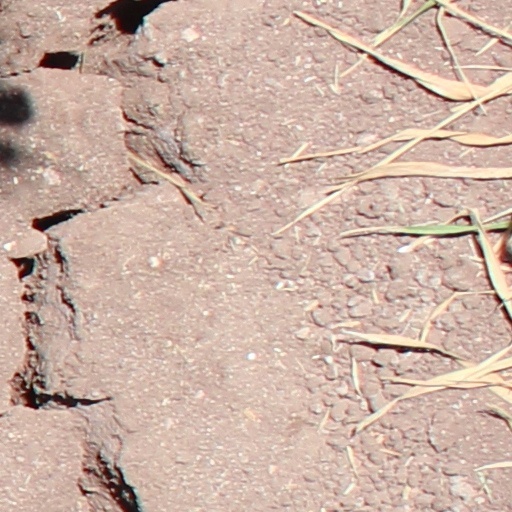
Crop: wheat